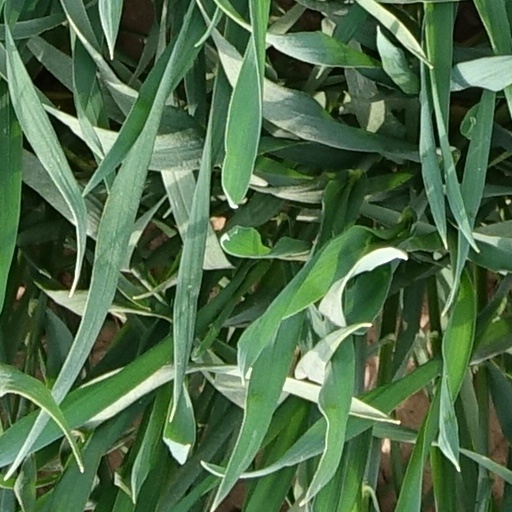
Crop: wheat